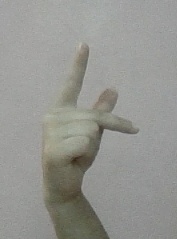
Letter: dha